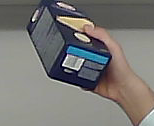
Product: barilla_lasagne